Grim Dawn

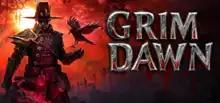

Grim Dawn is an action role-playing game for Windows developed by Crate Entertainment and published in February 2016. A version for Xbox One was released in December 2021. Developed using the "Titan Quest" engine, it is set in a thematically dark fictional world loosely based on the Victorian era. It received generally favorable reviews from critics and had sold 7 million units (including its DLC) by February 2022.